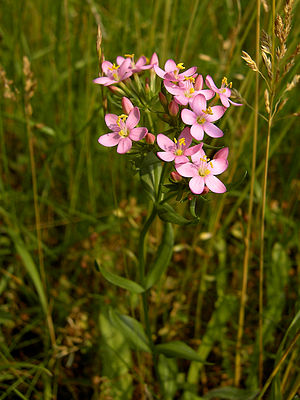
Marktusindgylden
Mark-Tusindgylden (Centaurium erythraea)